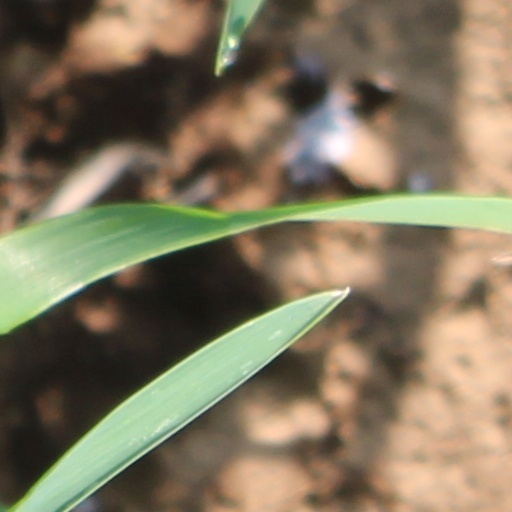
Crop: wheat